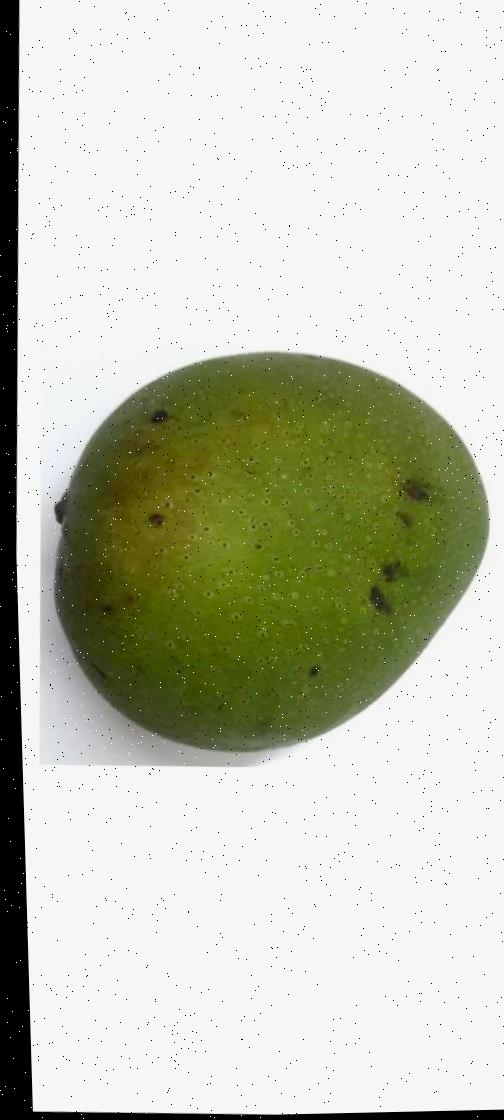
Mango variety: Ashshina Zhinuk